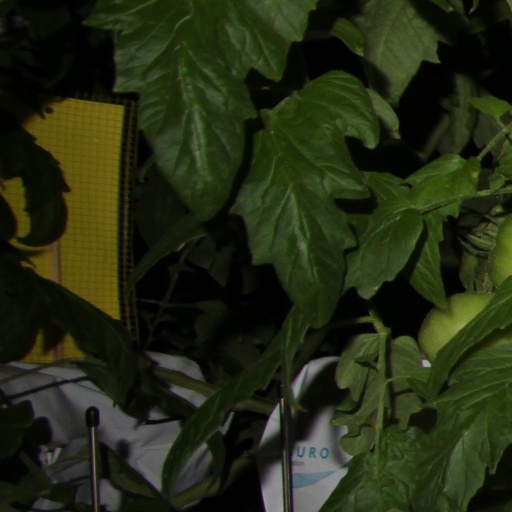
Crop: tomato